2016 Paris ePrix

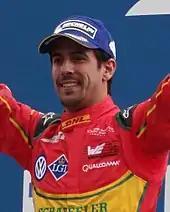
Lucas di Grassi celebrating his second consecutive victory of the season and the fourth of his career on the podium.

In the first group, Buemi set the early benchmark pace as the red flags were waved for an accident at turn 11. Heidfeld was on his maximum power lap when he lost control of his car into the corner and struck the tyre barrier before stopping. Heidfeld tried to rejoin the track as Conway came into his path; the two collided and damaged the front of their cars. Both drivers returned to the pit lane to have their cars repaired before the race. Debris was littered across the circuit. Conway did not use his second car because it was not fully charged but Heidfeld apologised to him. 1 minute and 49 seconds were left to run but the group was lengthened to three minutes to allow for an out-lap and one maximum power attempt. Buemi was not allowed another try since he had already set his maximum power lap along with Heidfeld who was barred for having been deemed to have caused the crash with Conway. Sarrazin led group one's with Buemi second and Duval third. Conway and Heidfeld were the group's slowest two drivers. Vergne led the second group and di Grassi and Frijns were second and third. Piquet came fourth and Abt was the group's slowest competitor. In the third group, Prost was fastest and demoted his teammate Buemi from super pole. No one else in group three entered the overall top five as NextEV's Oliver Turvey got his overweight car into second. The group's slowest three drivers were d'Ambrosio, Senna and Simona de Silvestro of Andretti.